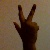
The image shows a hand gesture representing the number 3 in Indian Sign Language.